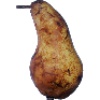
Label: Pear Abate 1